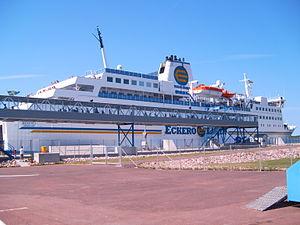
Eckerö est une municipalité du territoire d'Åland, territoire finlandais autonome situé en mer Baltique ayant le suédois comme seule langue officielle. À Eckerö, 95 % de la population a pour langue officielle le suédois.